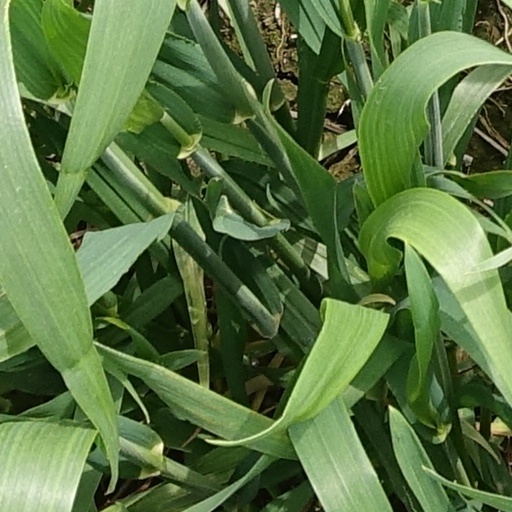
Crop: wheat